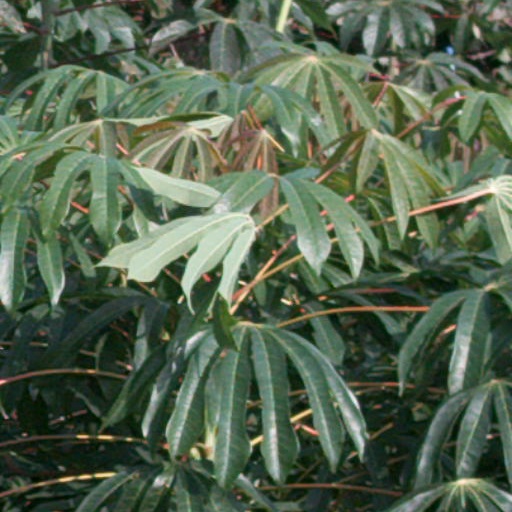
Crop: cassava